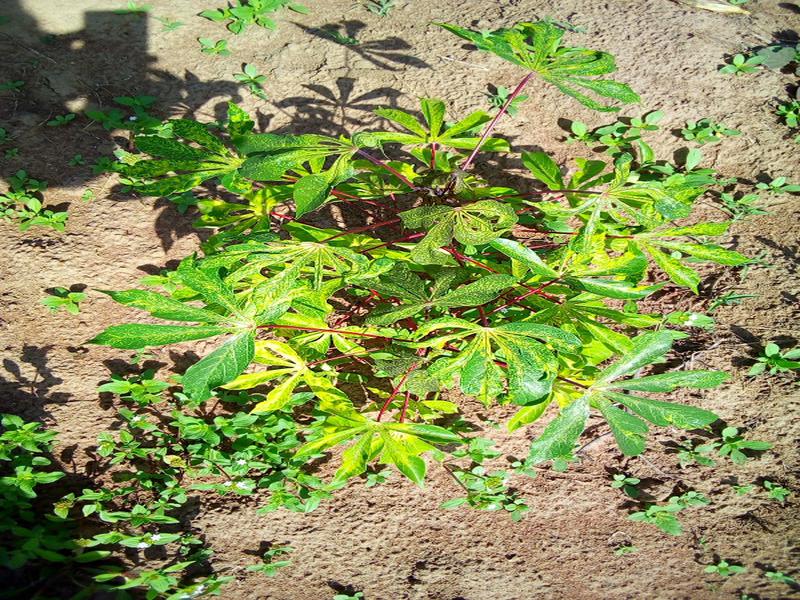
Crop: cassava
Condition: mosaic_disease